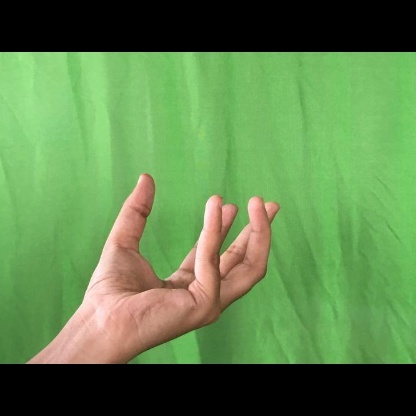
Mudra: Padmakosha